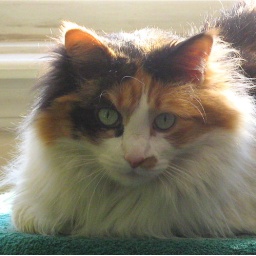
Those green eyes in that cute little face!